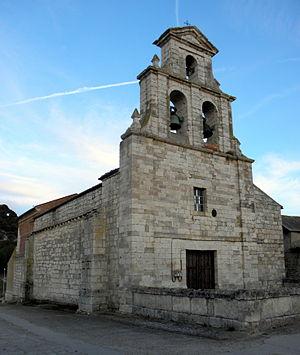
San Pelayo est une commune de la province de Valladolid dans la communauté autonome de Castille-et-León en Espagne.